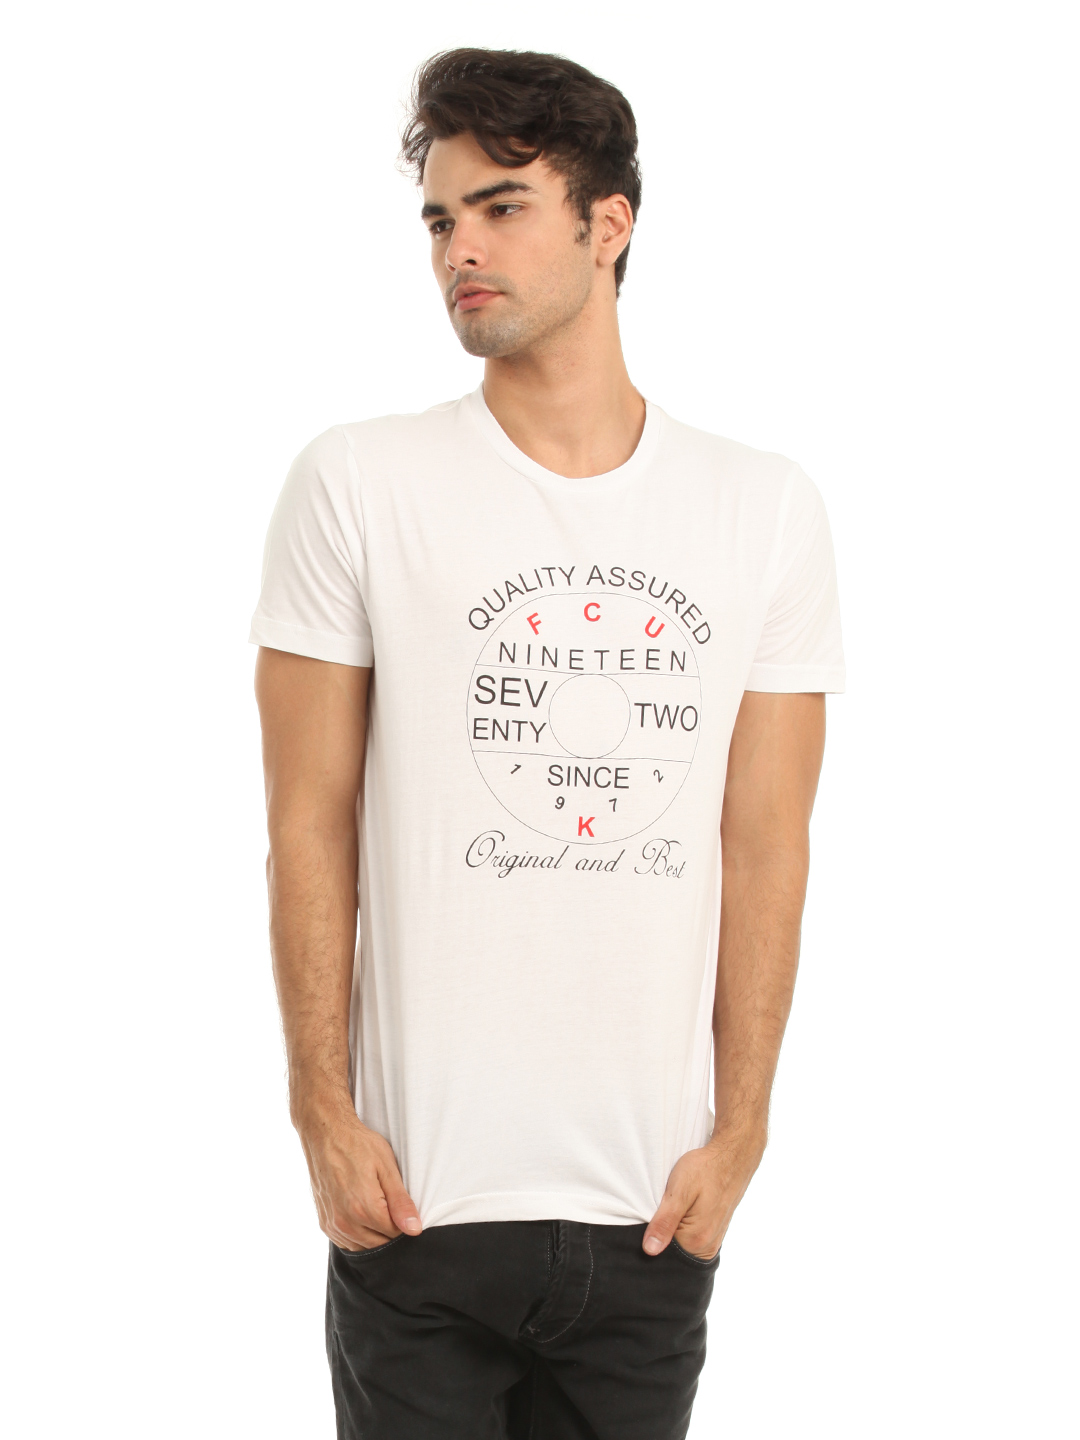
French Connection Men White Printed T-shirt
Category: Apparel / Topwear / Tshirts
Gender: Men
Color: White
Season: Summer 2012
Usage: Casual